Box Hill, Surrey

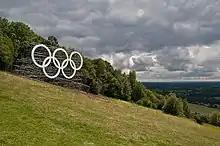
Olympic Rings were installed at the viewpoint in July 2012.

Following the Cretaceous, the sea covering the south of England began to retreat and the land was pushed higher. The Weald (the area covering modern day south Surrey, south Kent and north Sussex) was lifted by the same geological processes that created the Alps, resulting in an anticline which stretched across the English Channel to the Artois region of northern France. Initially an island, this dome-like structure was drained by the ancestors of the rivers which today cut through the North and South Downs (including the Mole, Wey, Arun and Adur). The dome was eroded away over the course of the Cenozoic, exposing the strata beneath and resulting in the escarpments of the Downs and the Greensand Ridge.